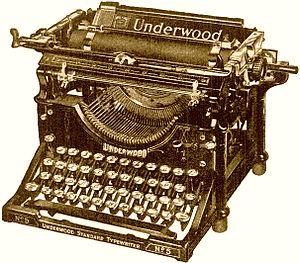
La Underwood Typewriter Company est une ancienne marque américaine de machines à écrire, fondée en 1895 à New York. Ses produits se sont popularisés pendant la première moitié du XXᵉ siècle. Suite à des crises financières, la société a été rachetée par Olivetti au début des années 1960.
Le château de Vouilly est un édifice situé sur le territoire de la commune d'Isigny-sur-Mer dans le département français du Calvados.